Harry Potter and the Philosopher's Stone (Game Boy Color video game)

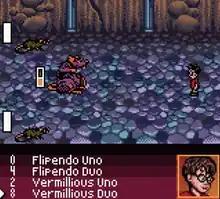
An example of combat in "Harry Potter and the Philosopher's Stone"

"Harry Potter and the Philosopher's Stone" is a third-person role-playing video game (RPG) in which the player controls Harry Potter, guiding him through a narrative reflecting that of the novel. Harry can move around and interact with the environment by conversing with other characters, opening doors, and collecting items.